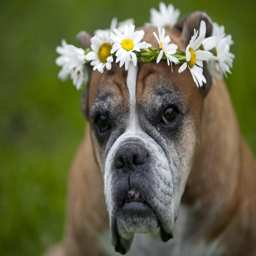
boxer with a flower wreath on head